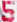
Number: 5